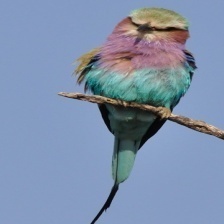
Species: LILAC ROLLER
Scientific name: CORACIAS CAUDATUS